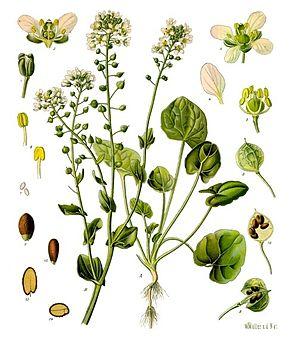
La cochléaire officinale est une plante herbacée vivace ou bisannuelle de la famille des Brassicacées.